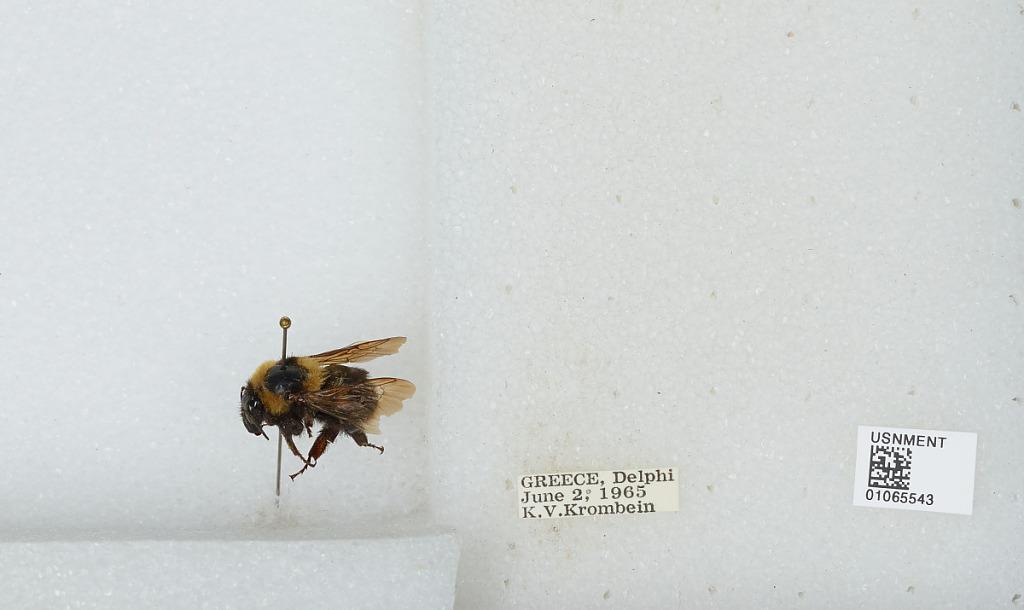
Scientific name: Bombus sp.
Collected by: K. Krombein
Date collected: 1965-6-2
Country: Greece
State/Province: Central Greece
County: Phocis
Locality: Delphi
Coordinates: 38.4798, 22.4931